Kikuma Station

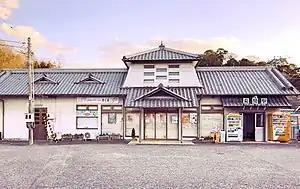
Kikuma Station

is a passenger railway station located in the city of Imabari, Ehime Prefecture, Japan. It is operated by JR Shikoku and has the station number "Y45".